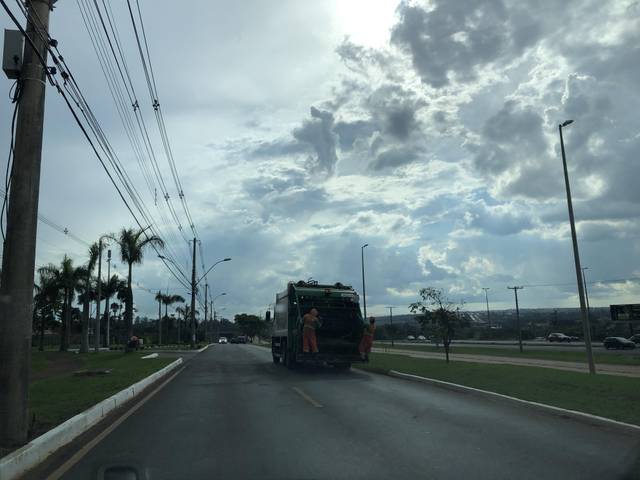
Region: Brazil
Coordinates: -15.874, -47.954